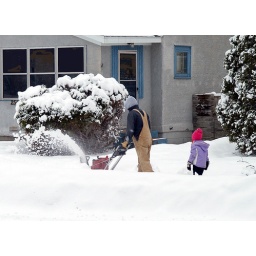
Young girl follows her Dad as he snow blows a sidewalk following a late March snowfall in La Crosse, Wisconsin.